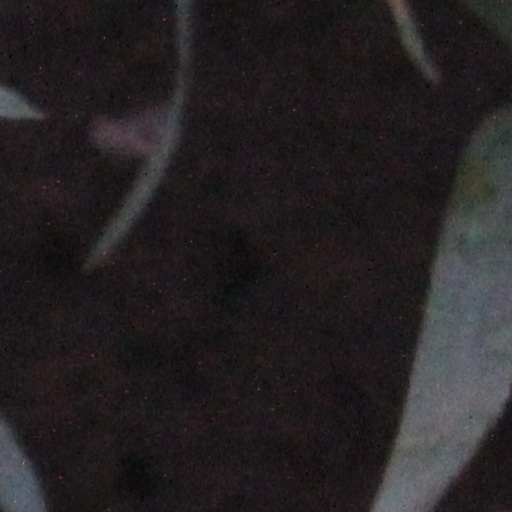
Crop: wheat